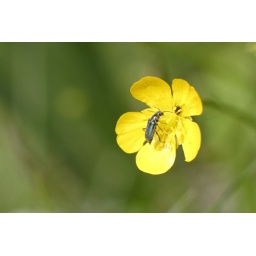
sun bath in a yellow flower